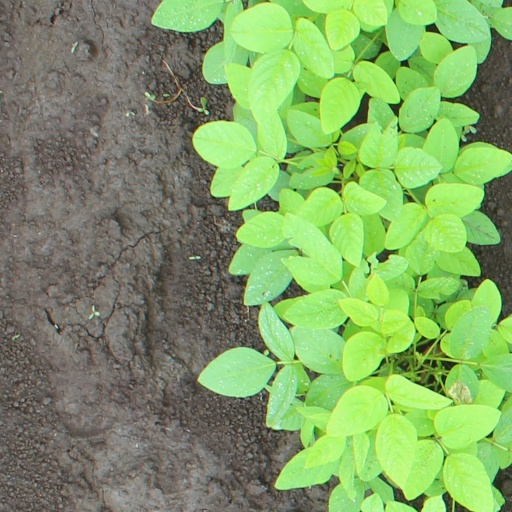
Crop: soybean